Question: Please indicate a possible affordance area of the frisbee that can be used for holding
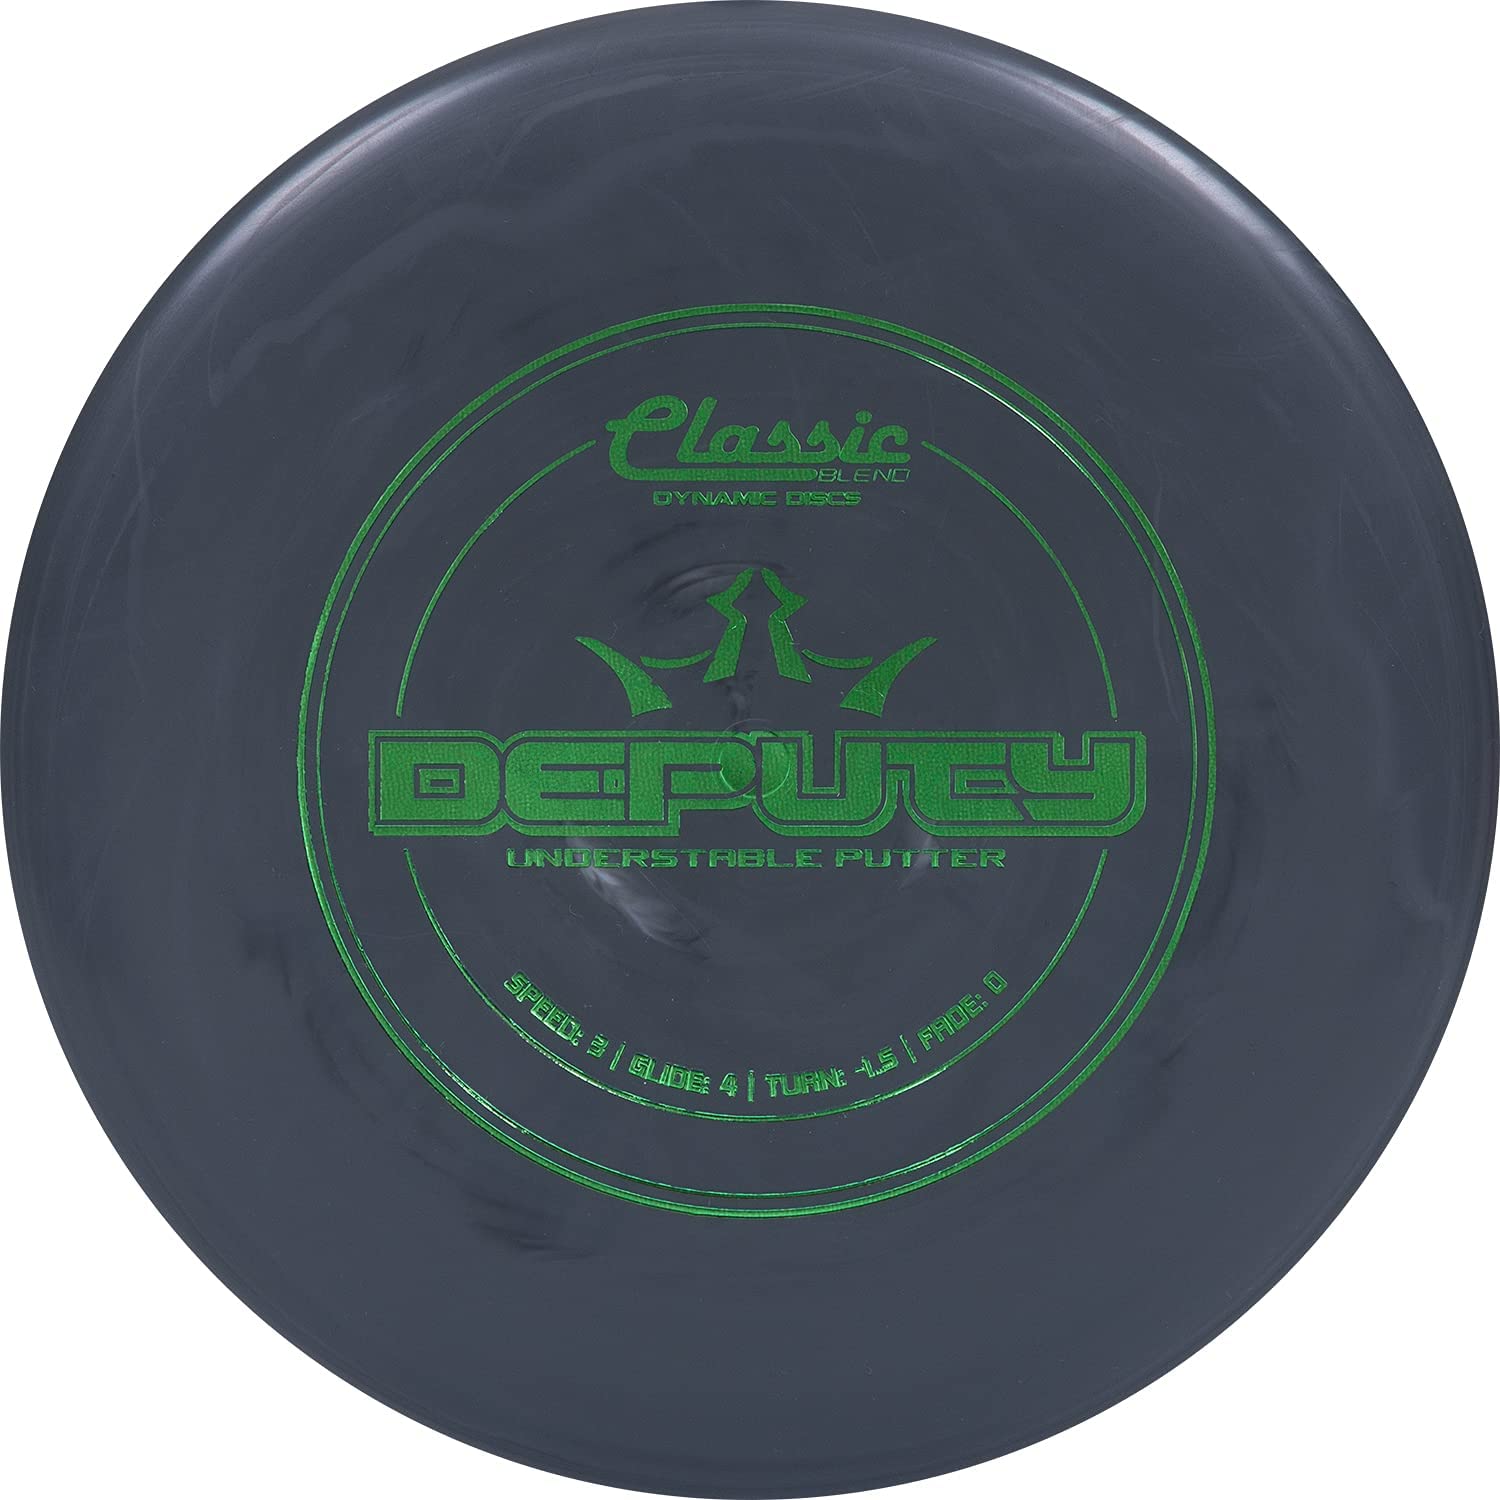
Answer: [33.752, 12.27, 1482.786, 1455.308]